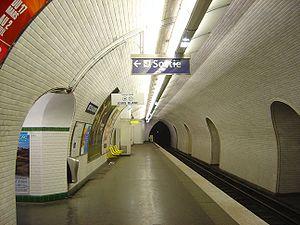
Buttes Chaumont est une station de la ligne 7 bis du métro de Paris, située dans le 19ᵉ arrondissement de Paris.
La liste des stations du métro de Paris propose un aperçu des stations actuellement en service, fermées ou autres, du métro de Paris, en France. Le métro a ouvert en 1900 et comprend 302 stations et 383 points d'arrêt, depuis le 23 mars 2013. Les stations fermées ne sont pas comptées dans le total.
La ligne 7 bis du métro de Paris est l'une des seize lignes du réseau métropolitain de Paris.